Sandra Sider

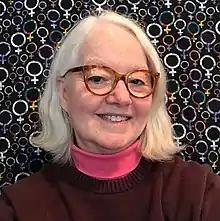

Sandra Sider (born 1949 in Alabama) is an American quilt artist, author, and curator. She holds a PhD in comparative literature from University of North Carolina, Chapel Hill, specializing in Renaissance studies. She also holds an M.A. in art history from the New York University Institute of Fine Arts.